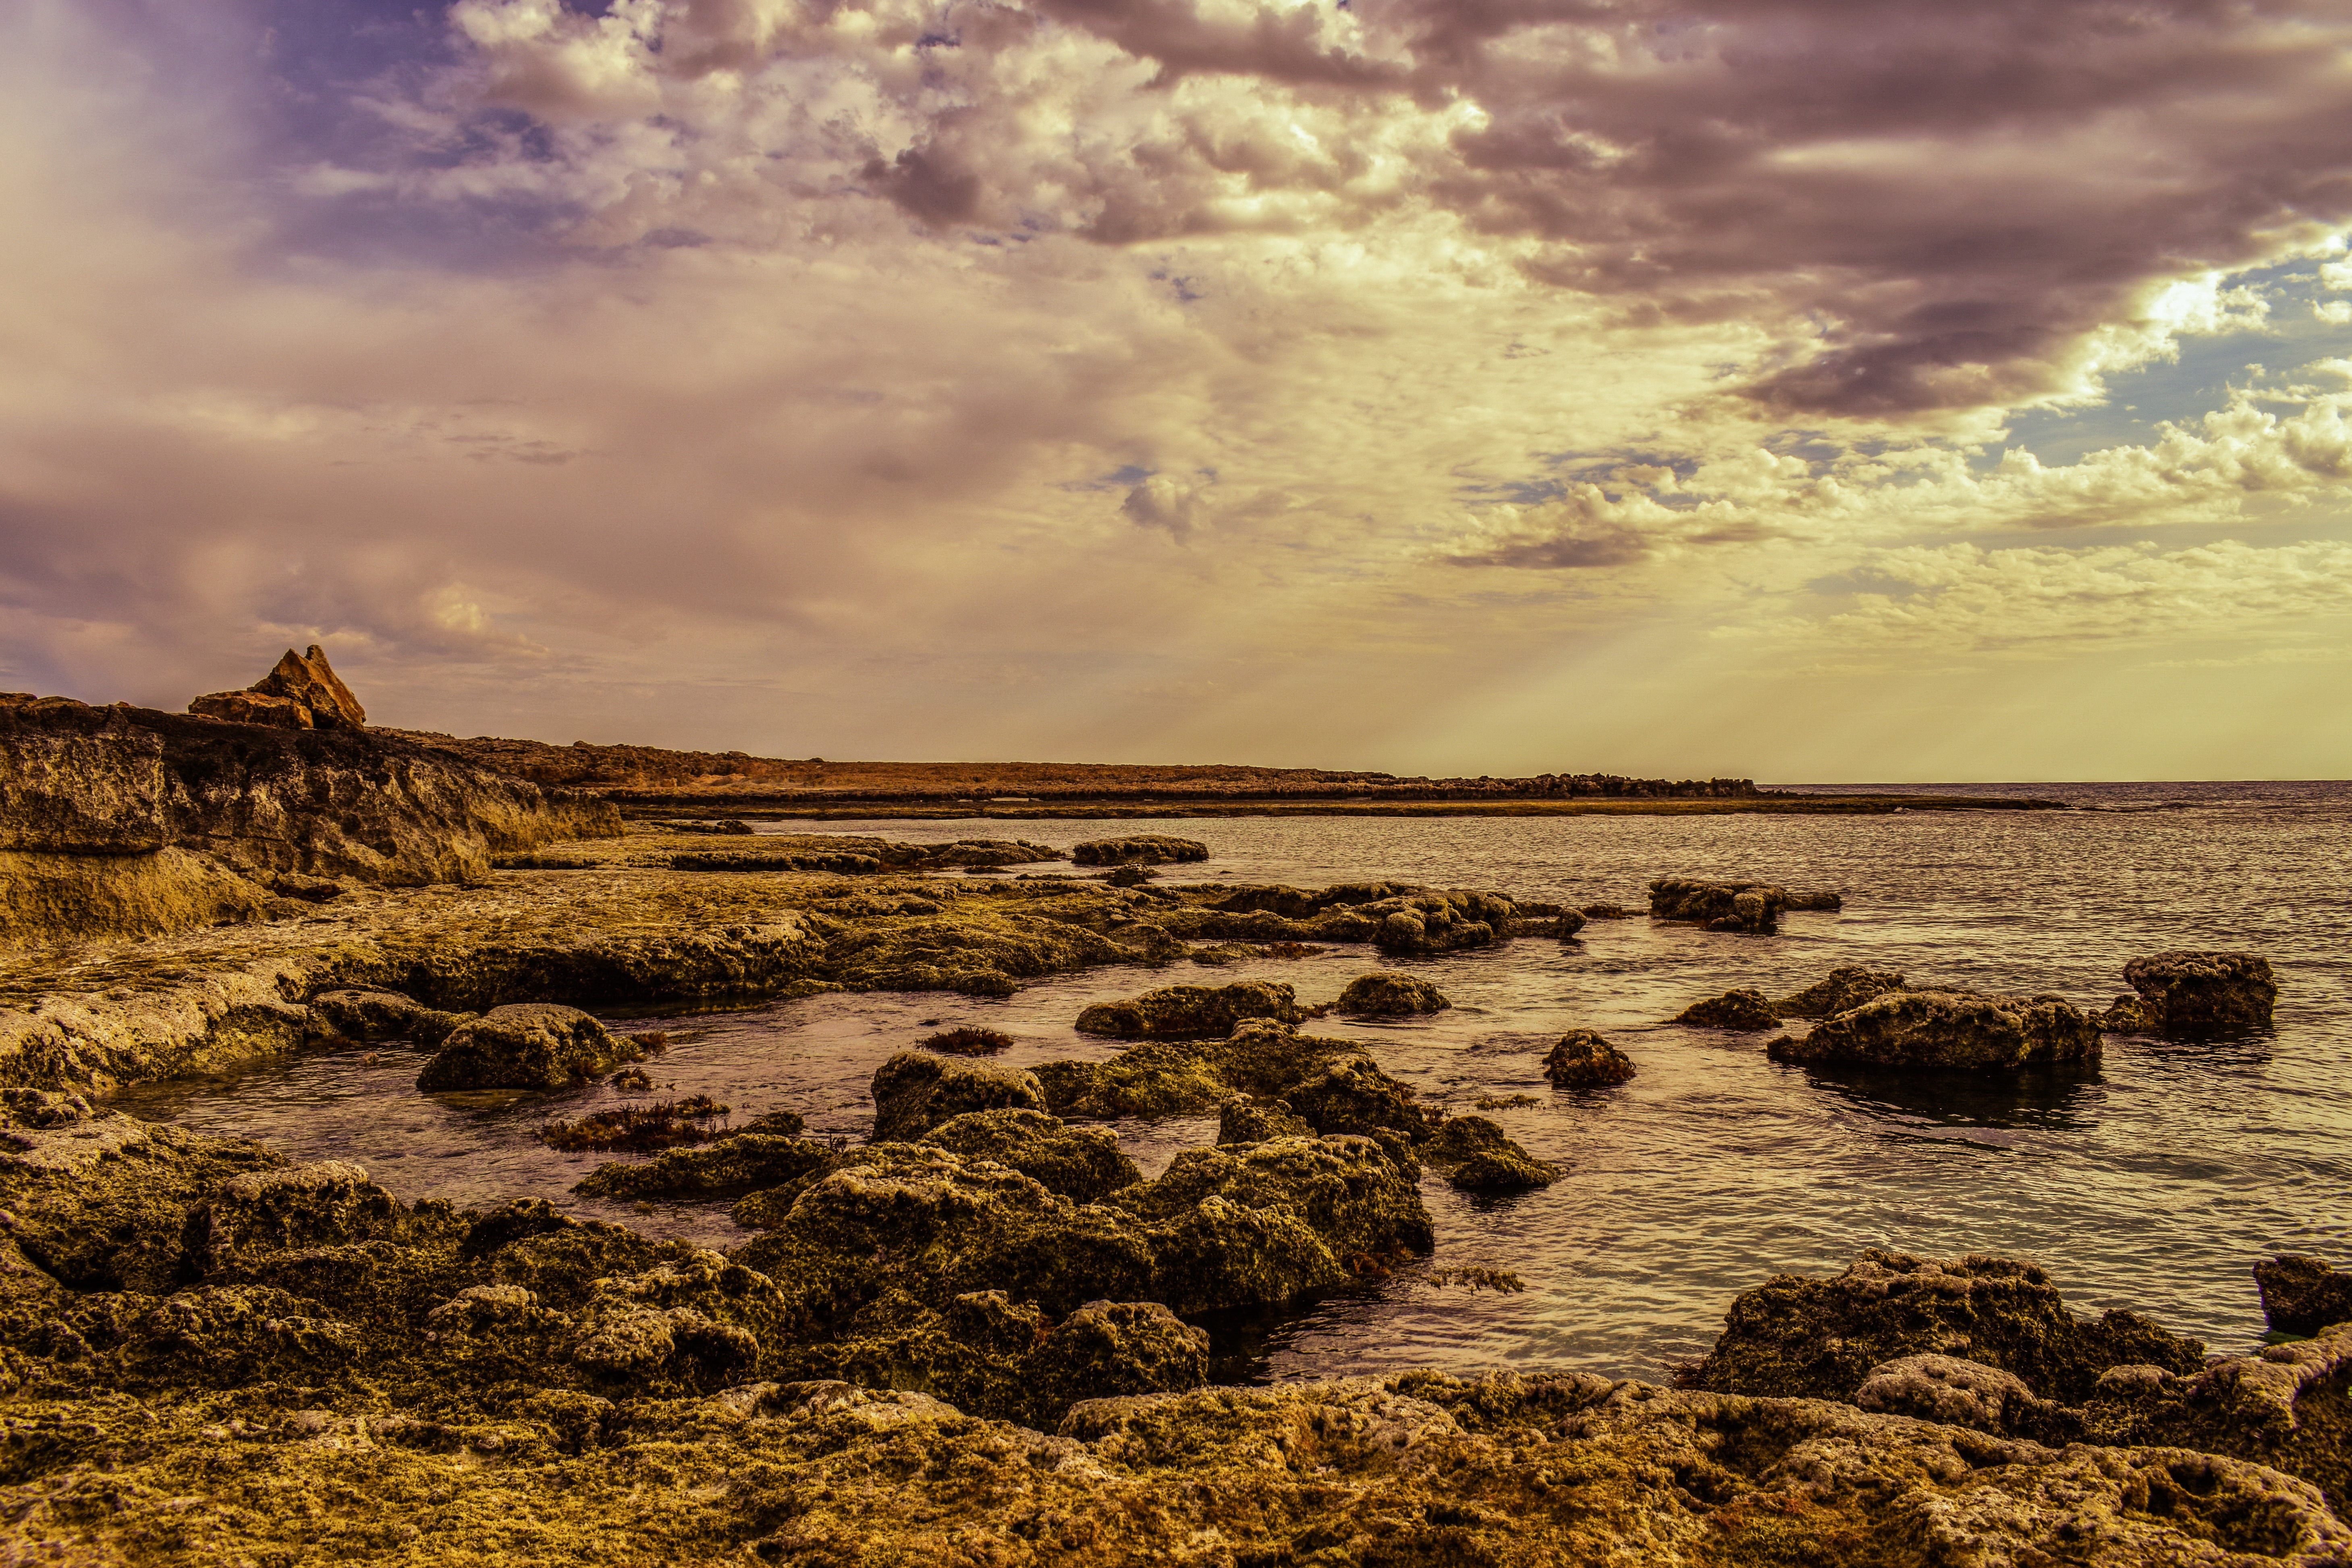
beach, landscape, sea, coast, nature, sand, rock, ocean, horizon, light, cloud, sky, sunrise, sunset, sunlight, morning, shore, wave, dawn, river, dusk, evening, reflection, scenic, scenery, material, clouds, badlands, wetland, afternoon, rocky coast, cyprus, sunbeam, ayia napa, natural environment